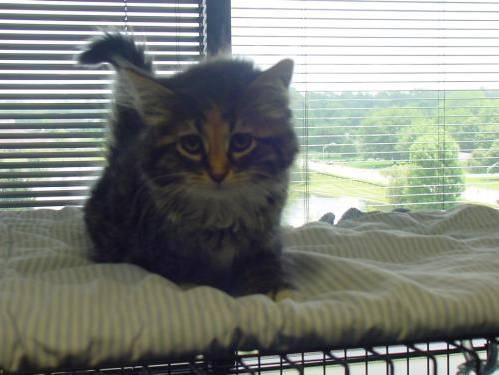
cat